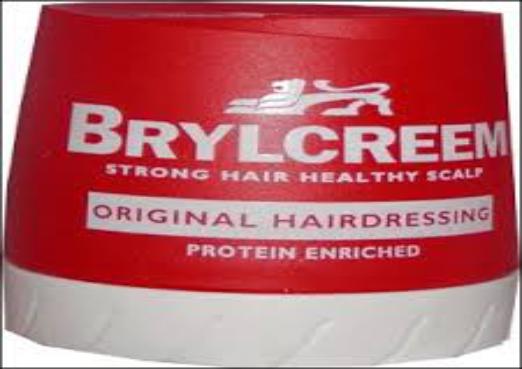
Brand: Brylcreem
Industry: Necessities